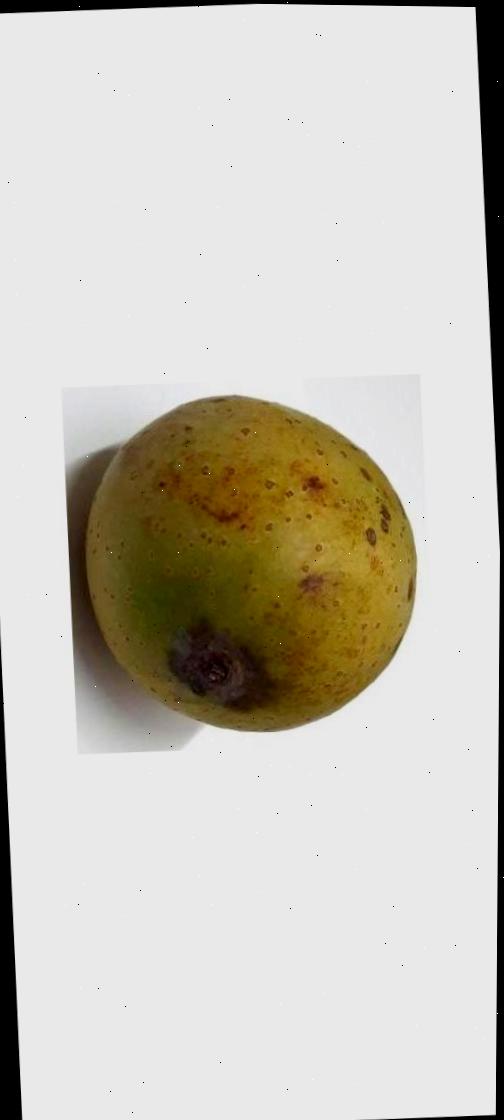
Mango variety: Gourmoti